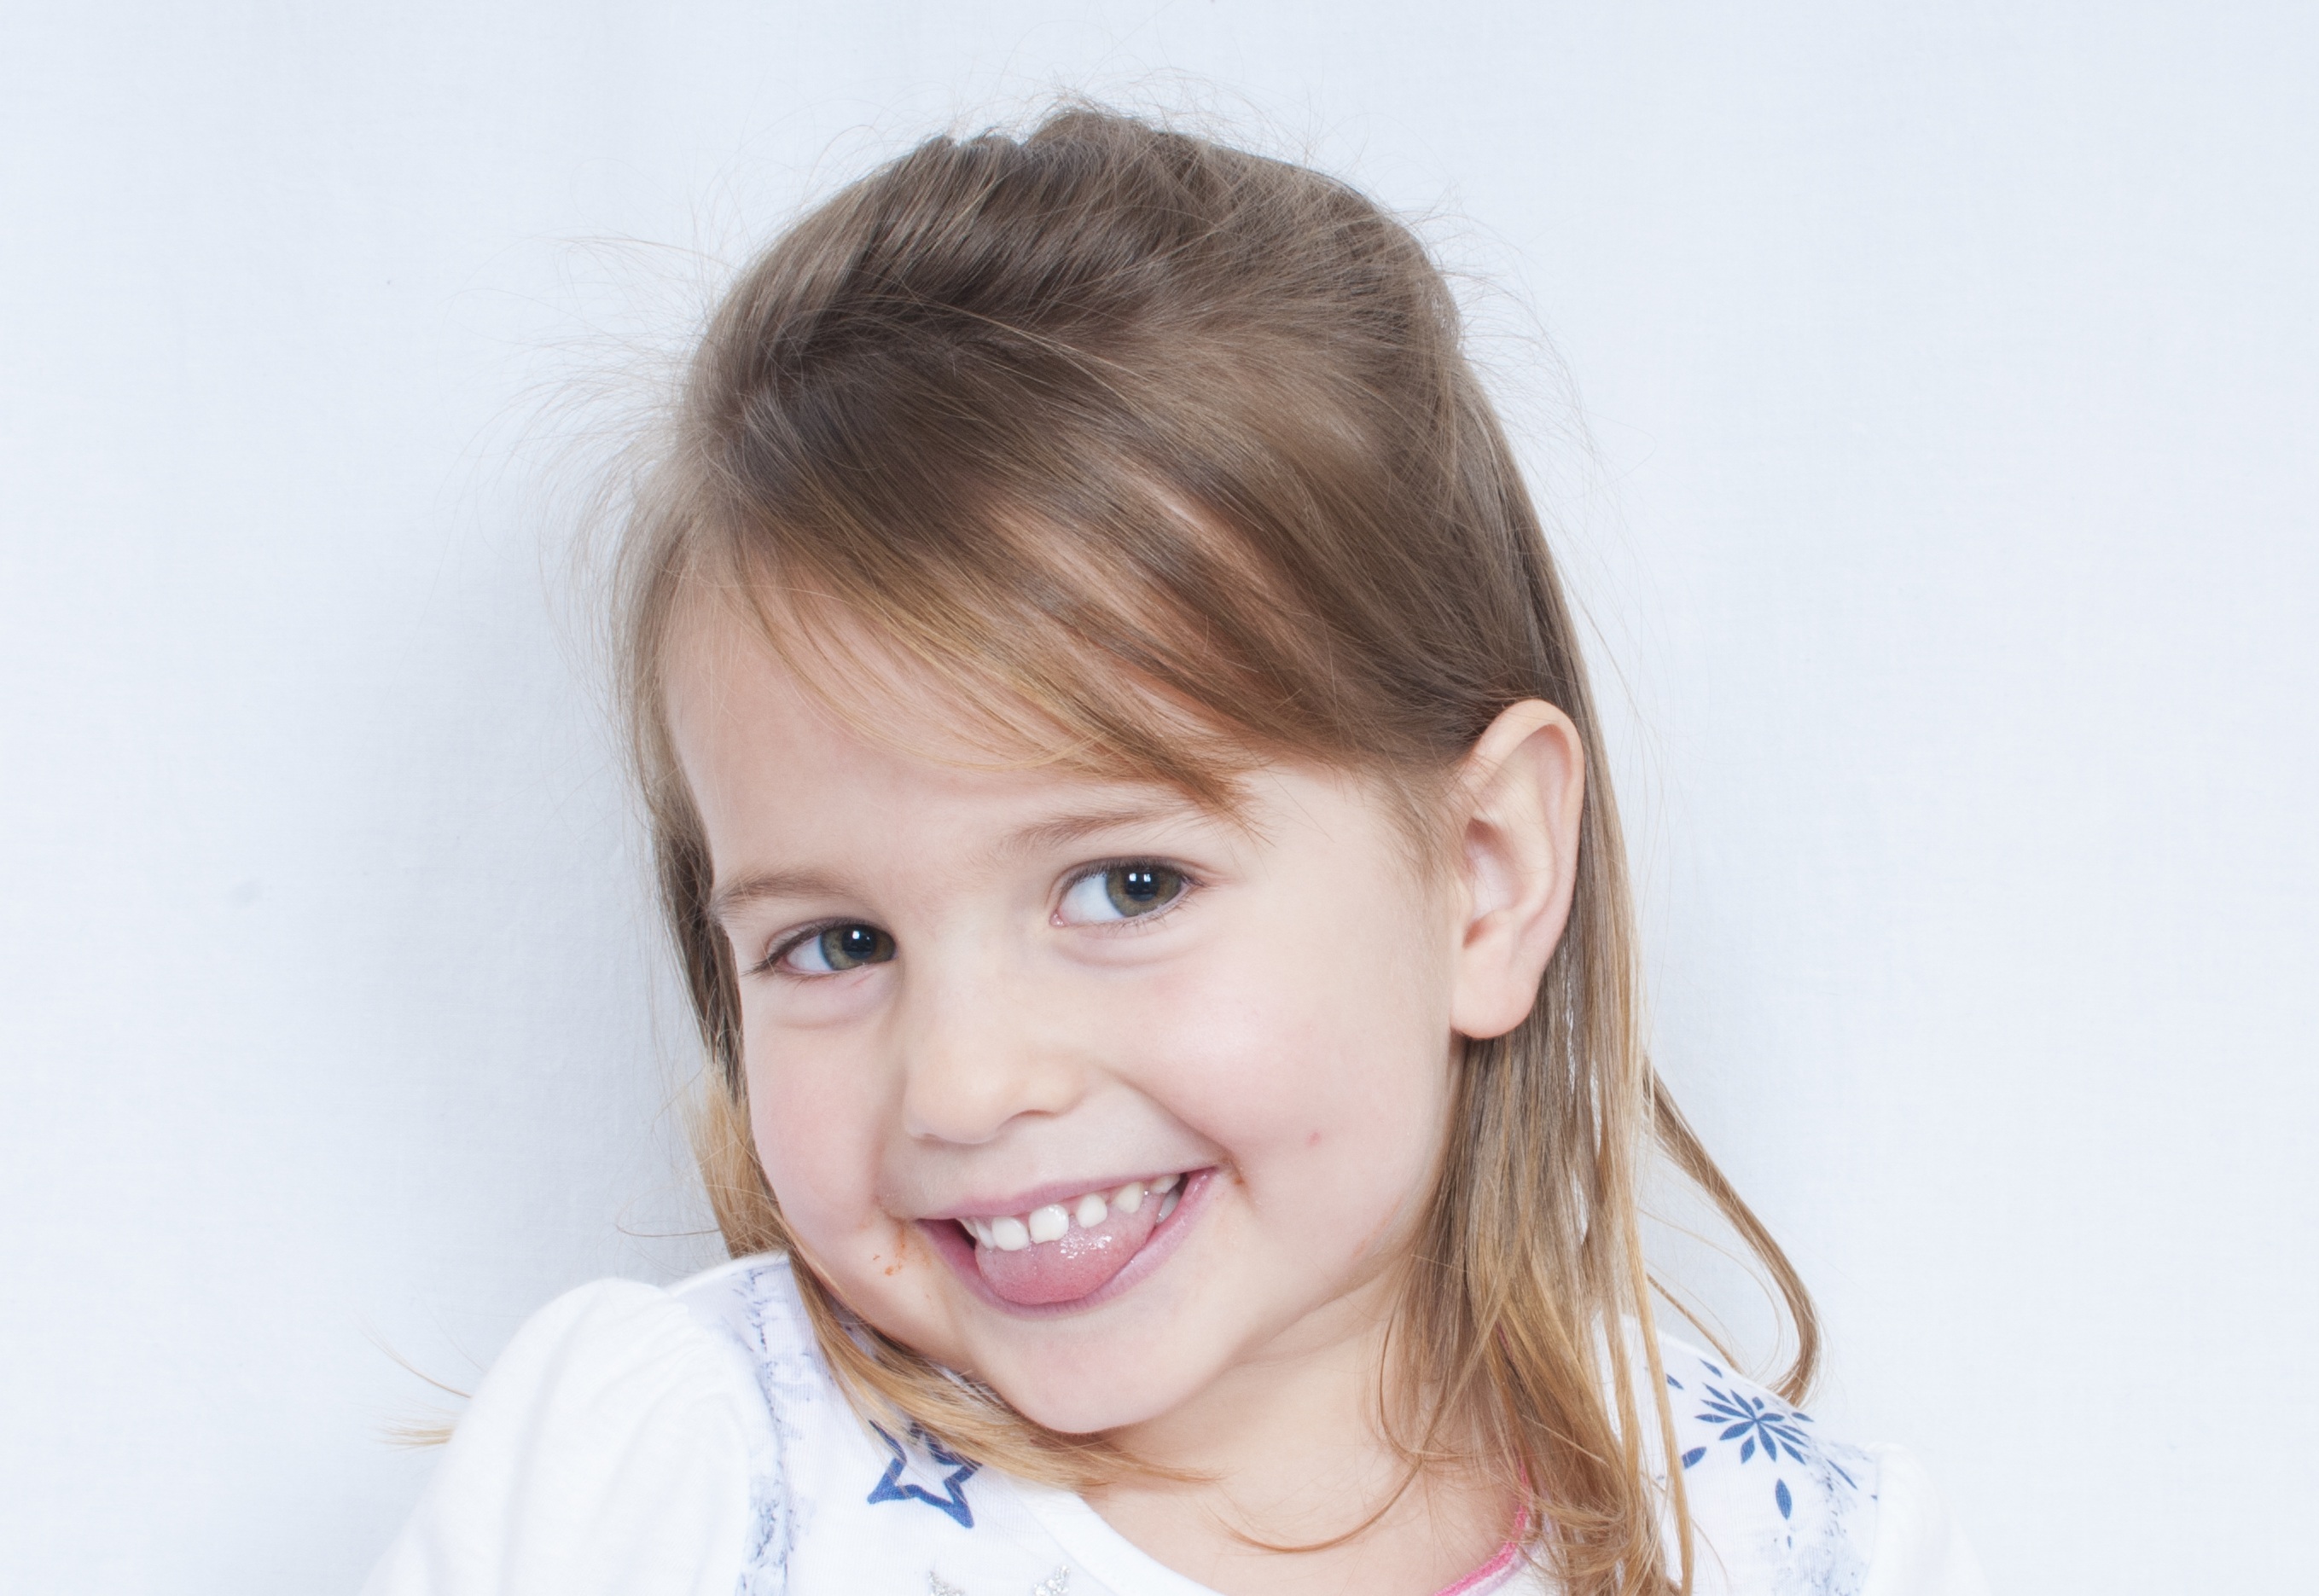
person, girl, hair, photography, kid, cute, portrait, young, child, ear, facial expression, childhood, hairstyle, smile, long hair, close up, face, nose, fun, happy, toddler, eye, head, little, skin, organ, tooth, happy children, brown hair, portrait photography, child model